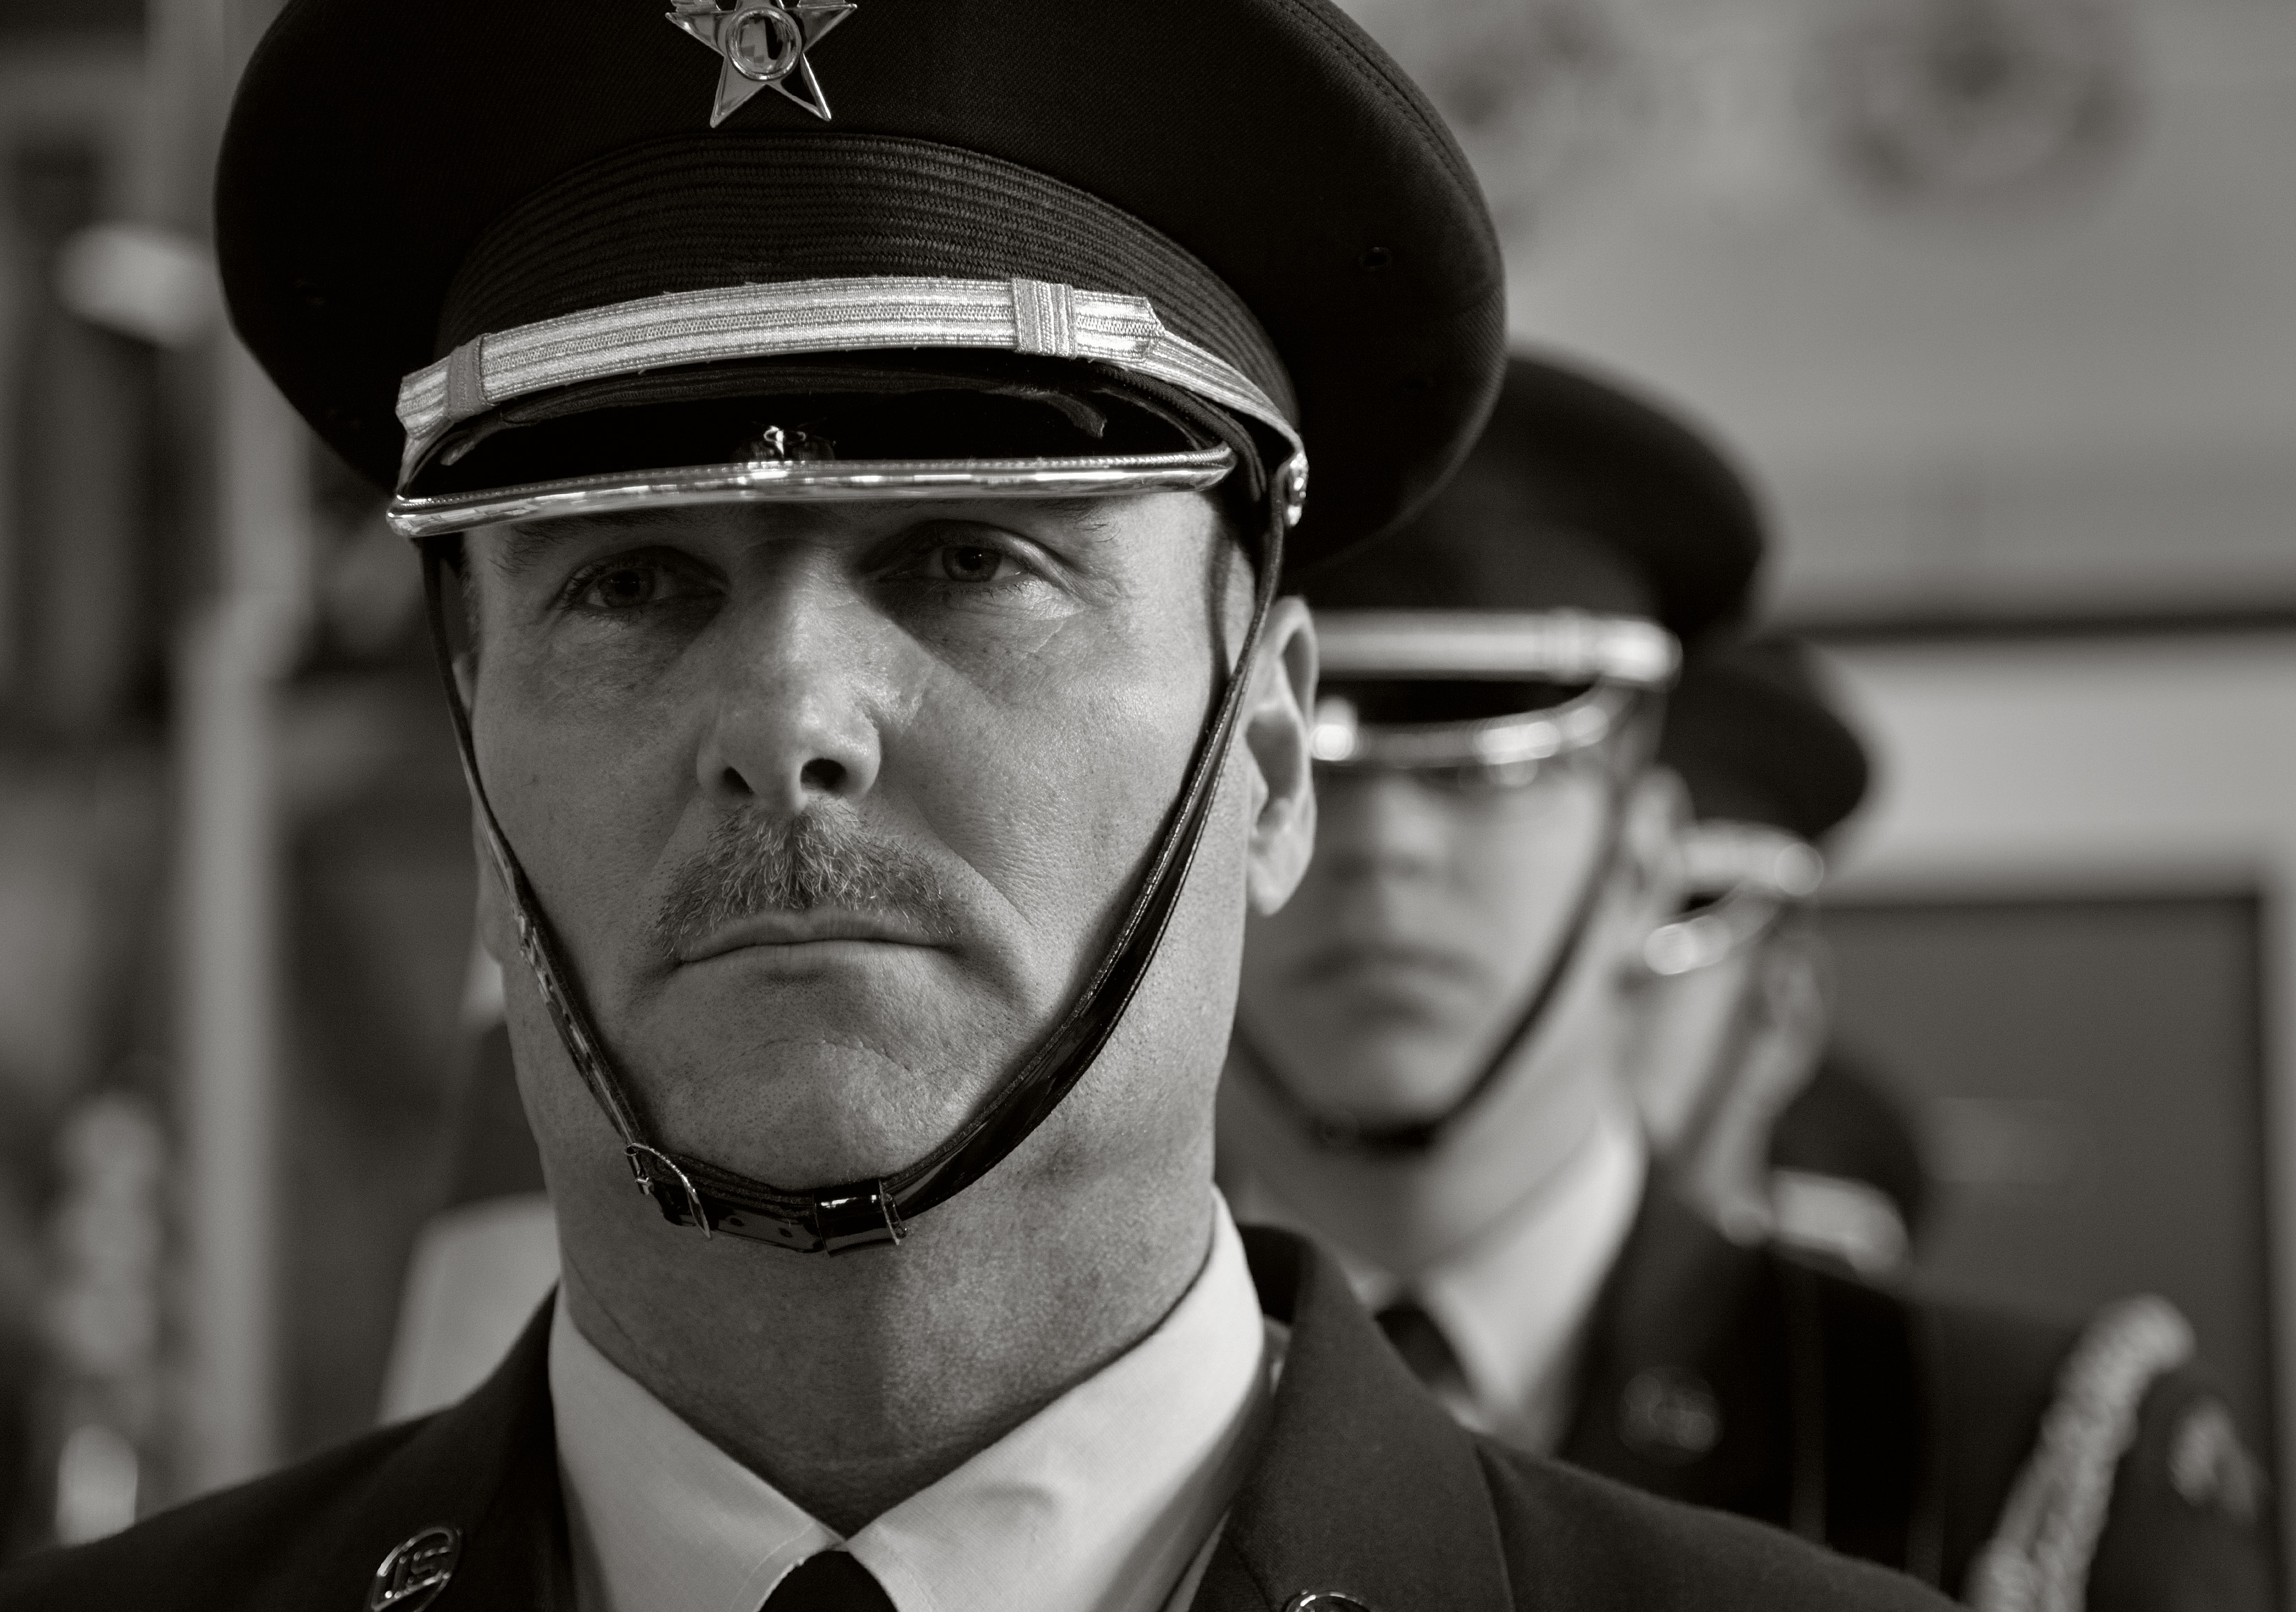
man, person, black and white, white, photography, military, airforce, portrait, soldier, clothing, black, monochrome, ceremony, glasses, head, photograph, honor, travisafb, troop, aviator, unitedstatesofamerica, monochrome photography, film noir, military officer